Gilgit District

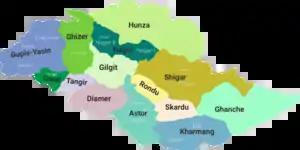
Districts of Gilgit–Baltistan

In the 1941 census, the Gilgit District (then a tehsil) had a population of 22,495, distributed in 46 villages divided further into 12 subdivisions. Roughly 50% of the population followed Shia Islam and 49% other forms of Islam (Sunni). According to scholar Martin Sökefeld, the Sunni missionaries came from the south, Shia from the east and Ismaili from the north.